U.S. Route 13 in Pennsylvania

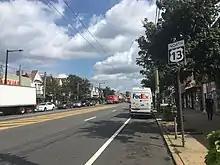
US 13 (Frankford Avenue) northbound past PA 73 (Cottman Avenue) in the Mayfair neighborhood in Northeast Philadelphia

US 13 crosses Cobbs Creek into the West Philadelphia section of the city of Philadelphia in Philadelphia County, where the name changes to Baltimore Avenue. Immediately after crossing the creek, the road comes to the Angora Loop at 61st Street, which serves as the terminus of the SEPTA Route 34 trolley line. At this point, the trolley tracks follow Baltimore Avenue as it continues through urban neighborhoods consisting of rowhouses along with a few businesses. The road curves to the east, passing through more urban development and crossing a set of SEPTA trolley tracks at 42nd Street. The Route 34 trolley line splits from Baltimore Avenue at 40th Street, where it heads into a subway tunnel at the 40th Street Portal. The road heads into the University City neighborhood and becomes four lanes at the 39th Street/Woodland Avenue intersection, at which point it runs between the University of Pennsylvania campus to the north and the Philadelphia VA Medical Center to the south. A block later, Baltimore Avenue ends and US 13 turns north onto four-lane divided University Avenue. The route continues north through the university campus and becomes 38th Street as it reaches an intersection with Spruce Street, where a SEPTA trolley track begins to follow the northbound lanes of the road. The roadway intersects Walnut Street, which is one-way westbound and carries the westbound direction of PA 3. At this point, westbound PA 3 becomes concurrent with southbound US 13, and 38th Street continues north through commercial areas. The road crosses one-way Chestnut Street, which carries eastbound PA 3, before coming to the junction with two-way Market Street, where westbound PA 3 turns onto southbound US 13 from Market Street. US 13 continues to follow four-lane divided 38th Street north, with the SEPTA trolley track splitting west at Filbert Street. The road passes to the east of Penn Presbyterian Medical Center before it comes to an intersection with Powelton Avenue.